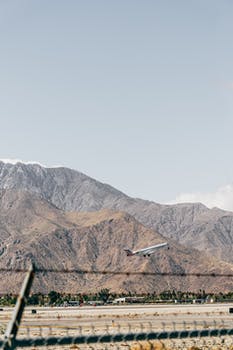
Label: No Watermark